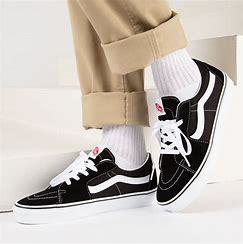
Brand: Vans
Model: Skate Skate